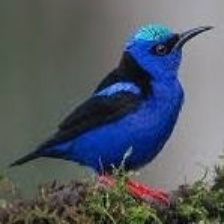
Species: RED LEGGED HONEYCREEPER
Scientific name: CYANERPES CYANEUS